Two Weeks Notice (2019 film)

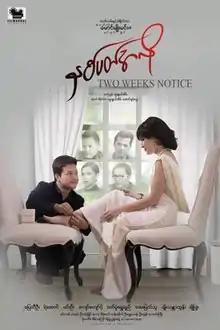
Film Poster

Two Weeks Notice is a 2019 Burmese drama film, directed by Maung Myo Min starring Pyay Ti Oo, Wutt Hmone Shwe Yi, Min Oo, Kyaw Kyaw Bo and Aye Myat Thu.The film, produced by Film House Production premiered in Myanmar on June 20, 2019.